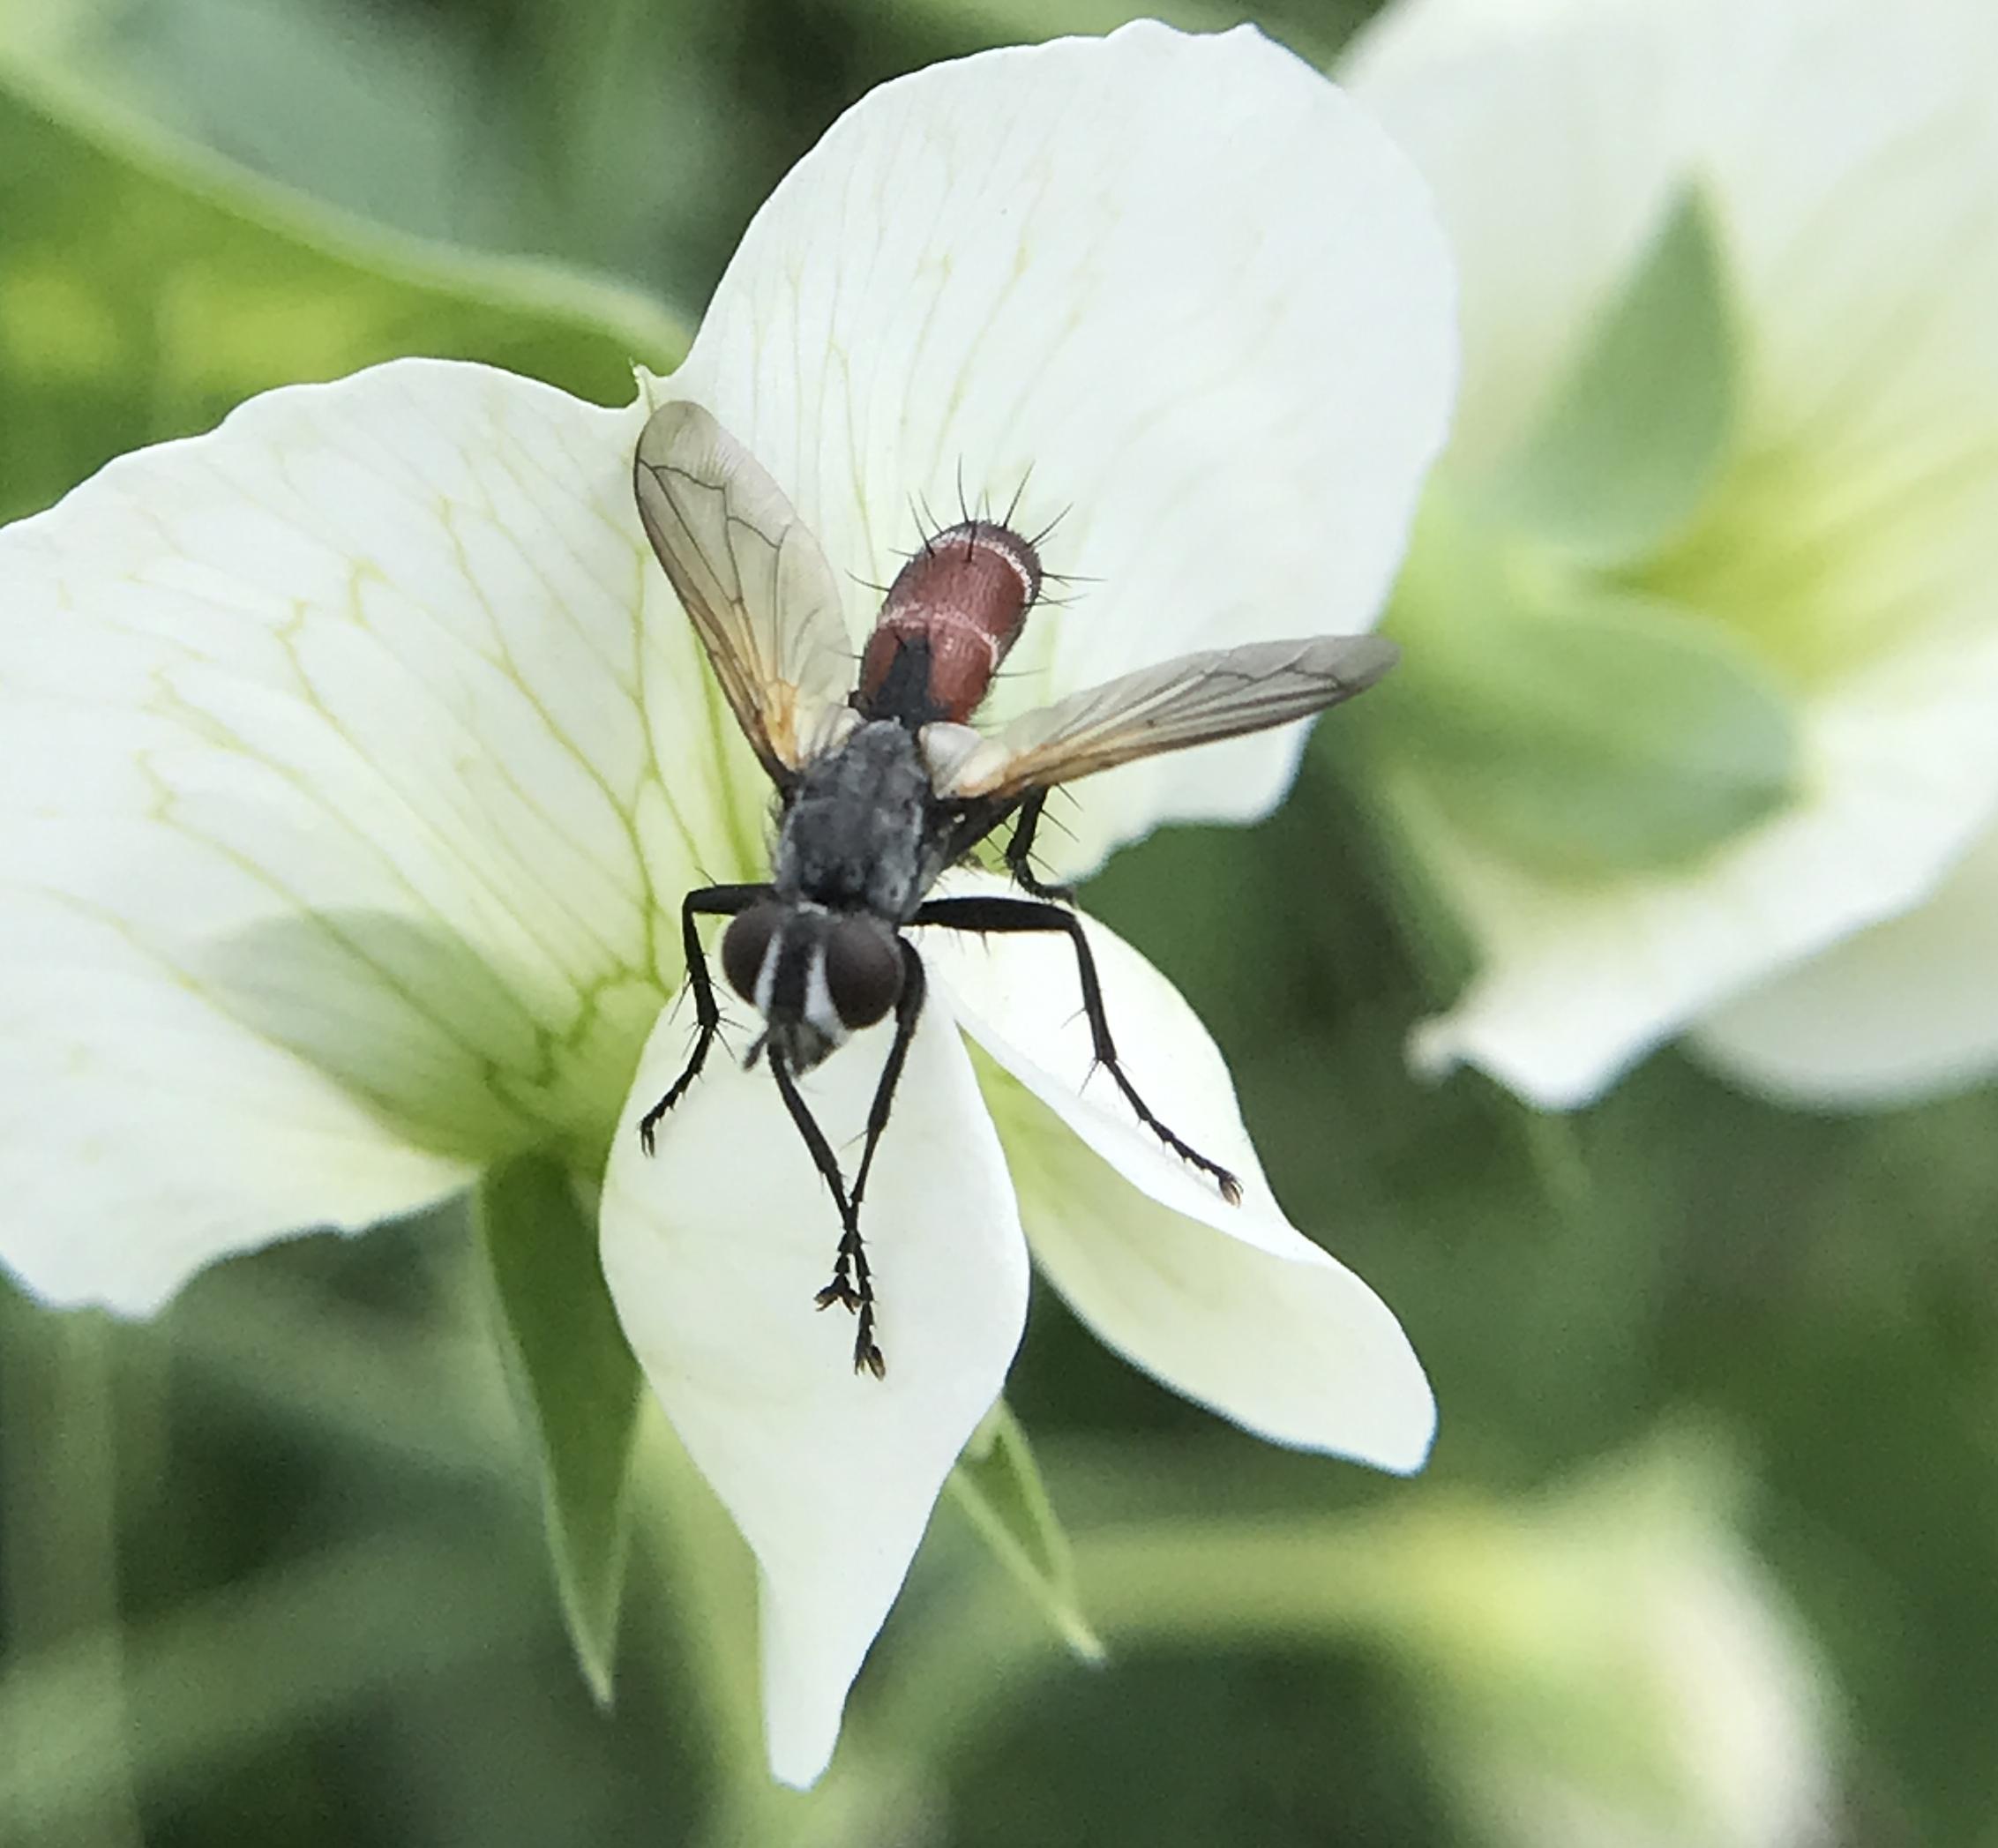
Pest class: predators